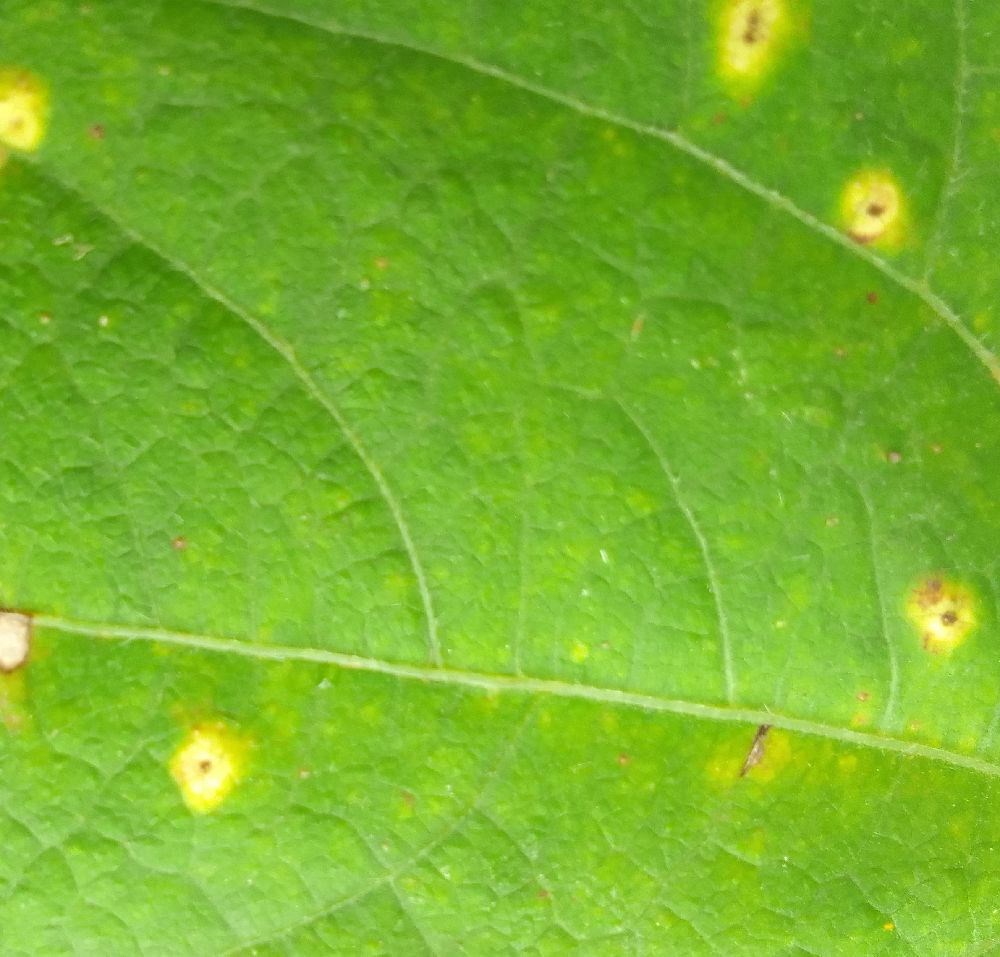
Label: rust